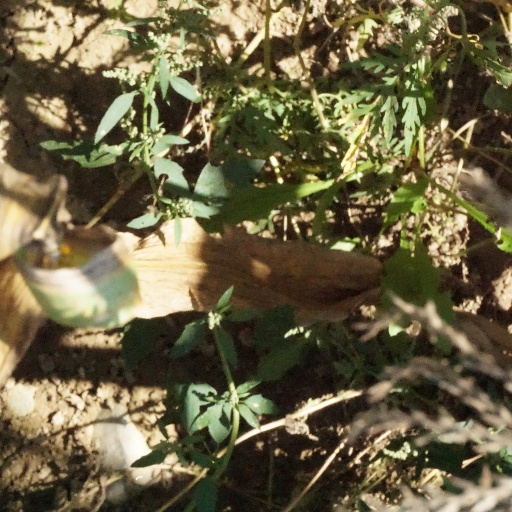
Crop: maize; corn